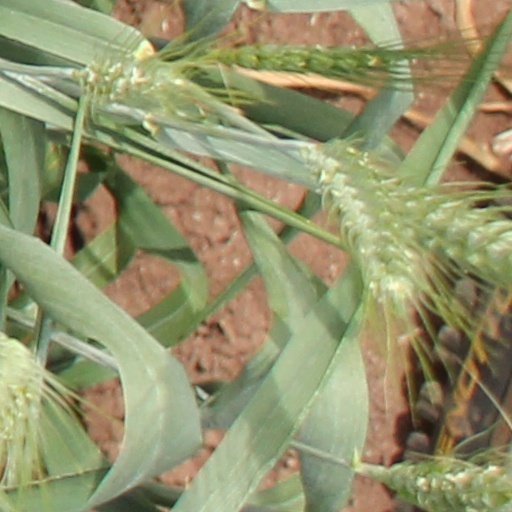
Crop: wheat